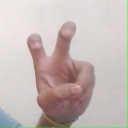
अक्षर: ई